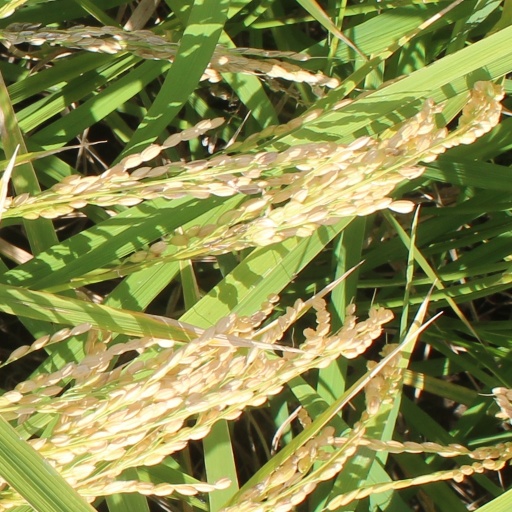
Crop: rice